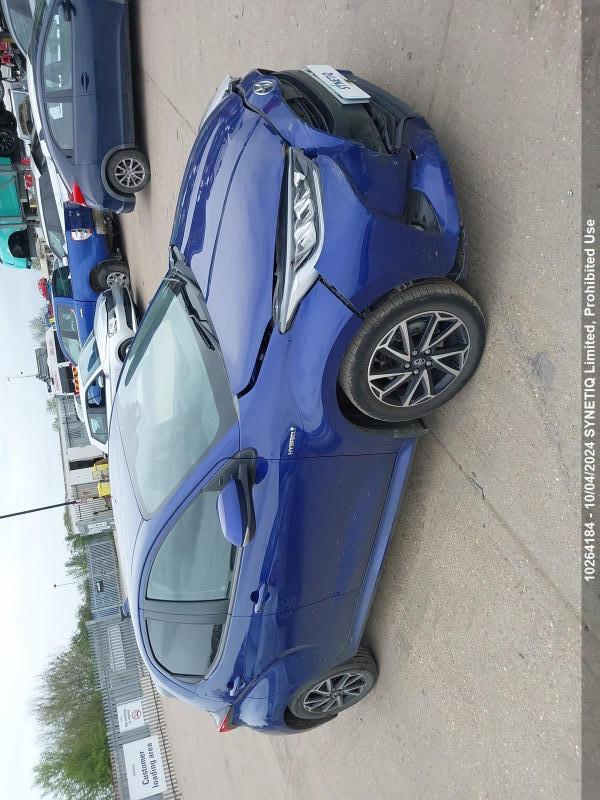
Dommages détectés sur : pare-choc avant, capot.
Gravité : majeur